Premature (2019 film)

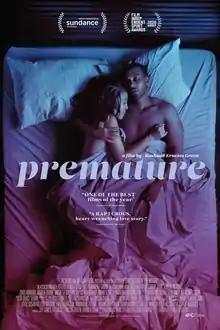
Official poster

Premature is a 2019 American romantic drama film directed by Rashaad Ernesto Green and written by Green and Zora Howard. The film stars Howard and Joshua Boone. The plot follows a teenager who has a summer romance with an older man. It premiered at the 2019 Sundance Film Festival on January 26, 2019. "Premature" was released in theaters and on video on demand on February 21, 2020, by IFC Films.